Natural gas in the United States

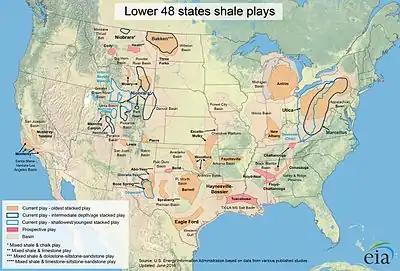
Discovered shale gas deposits as of June 2016

Natural gas was the United States' largest source of energy production in 2016, representing 33 percent of all energy produced in the country. Natural gas has been the largest source of electrical generation in the United States since July 2015.